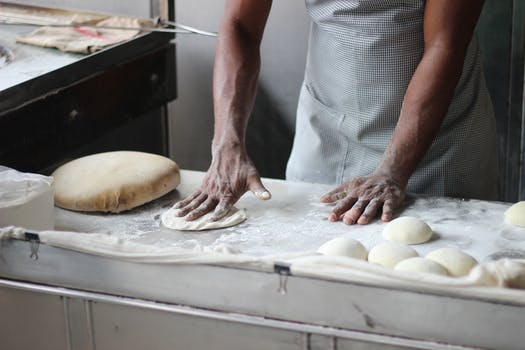
Label: No Watermark